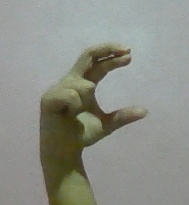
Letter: thal